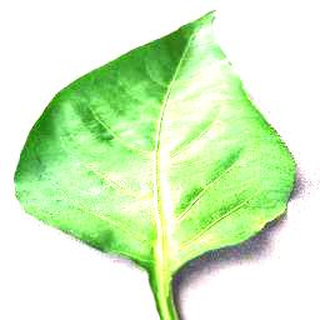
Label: healthy_bell_pepper